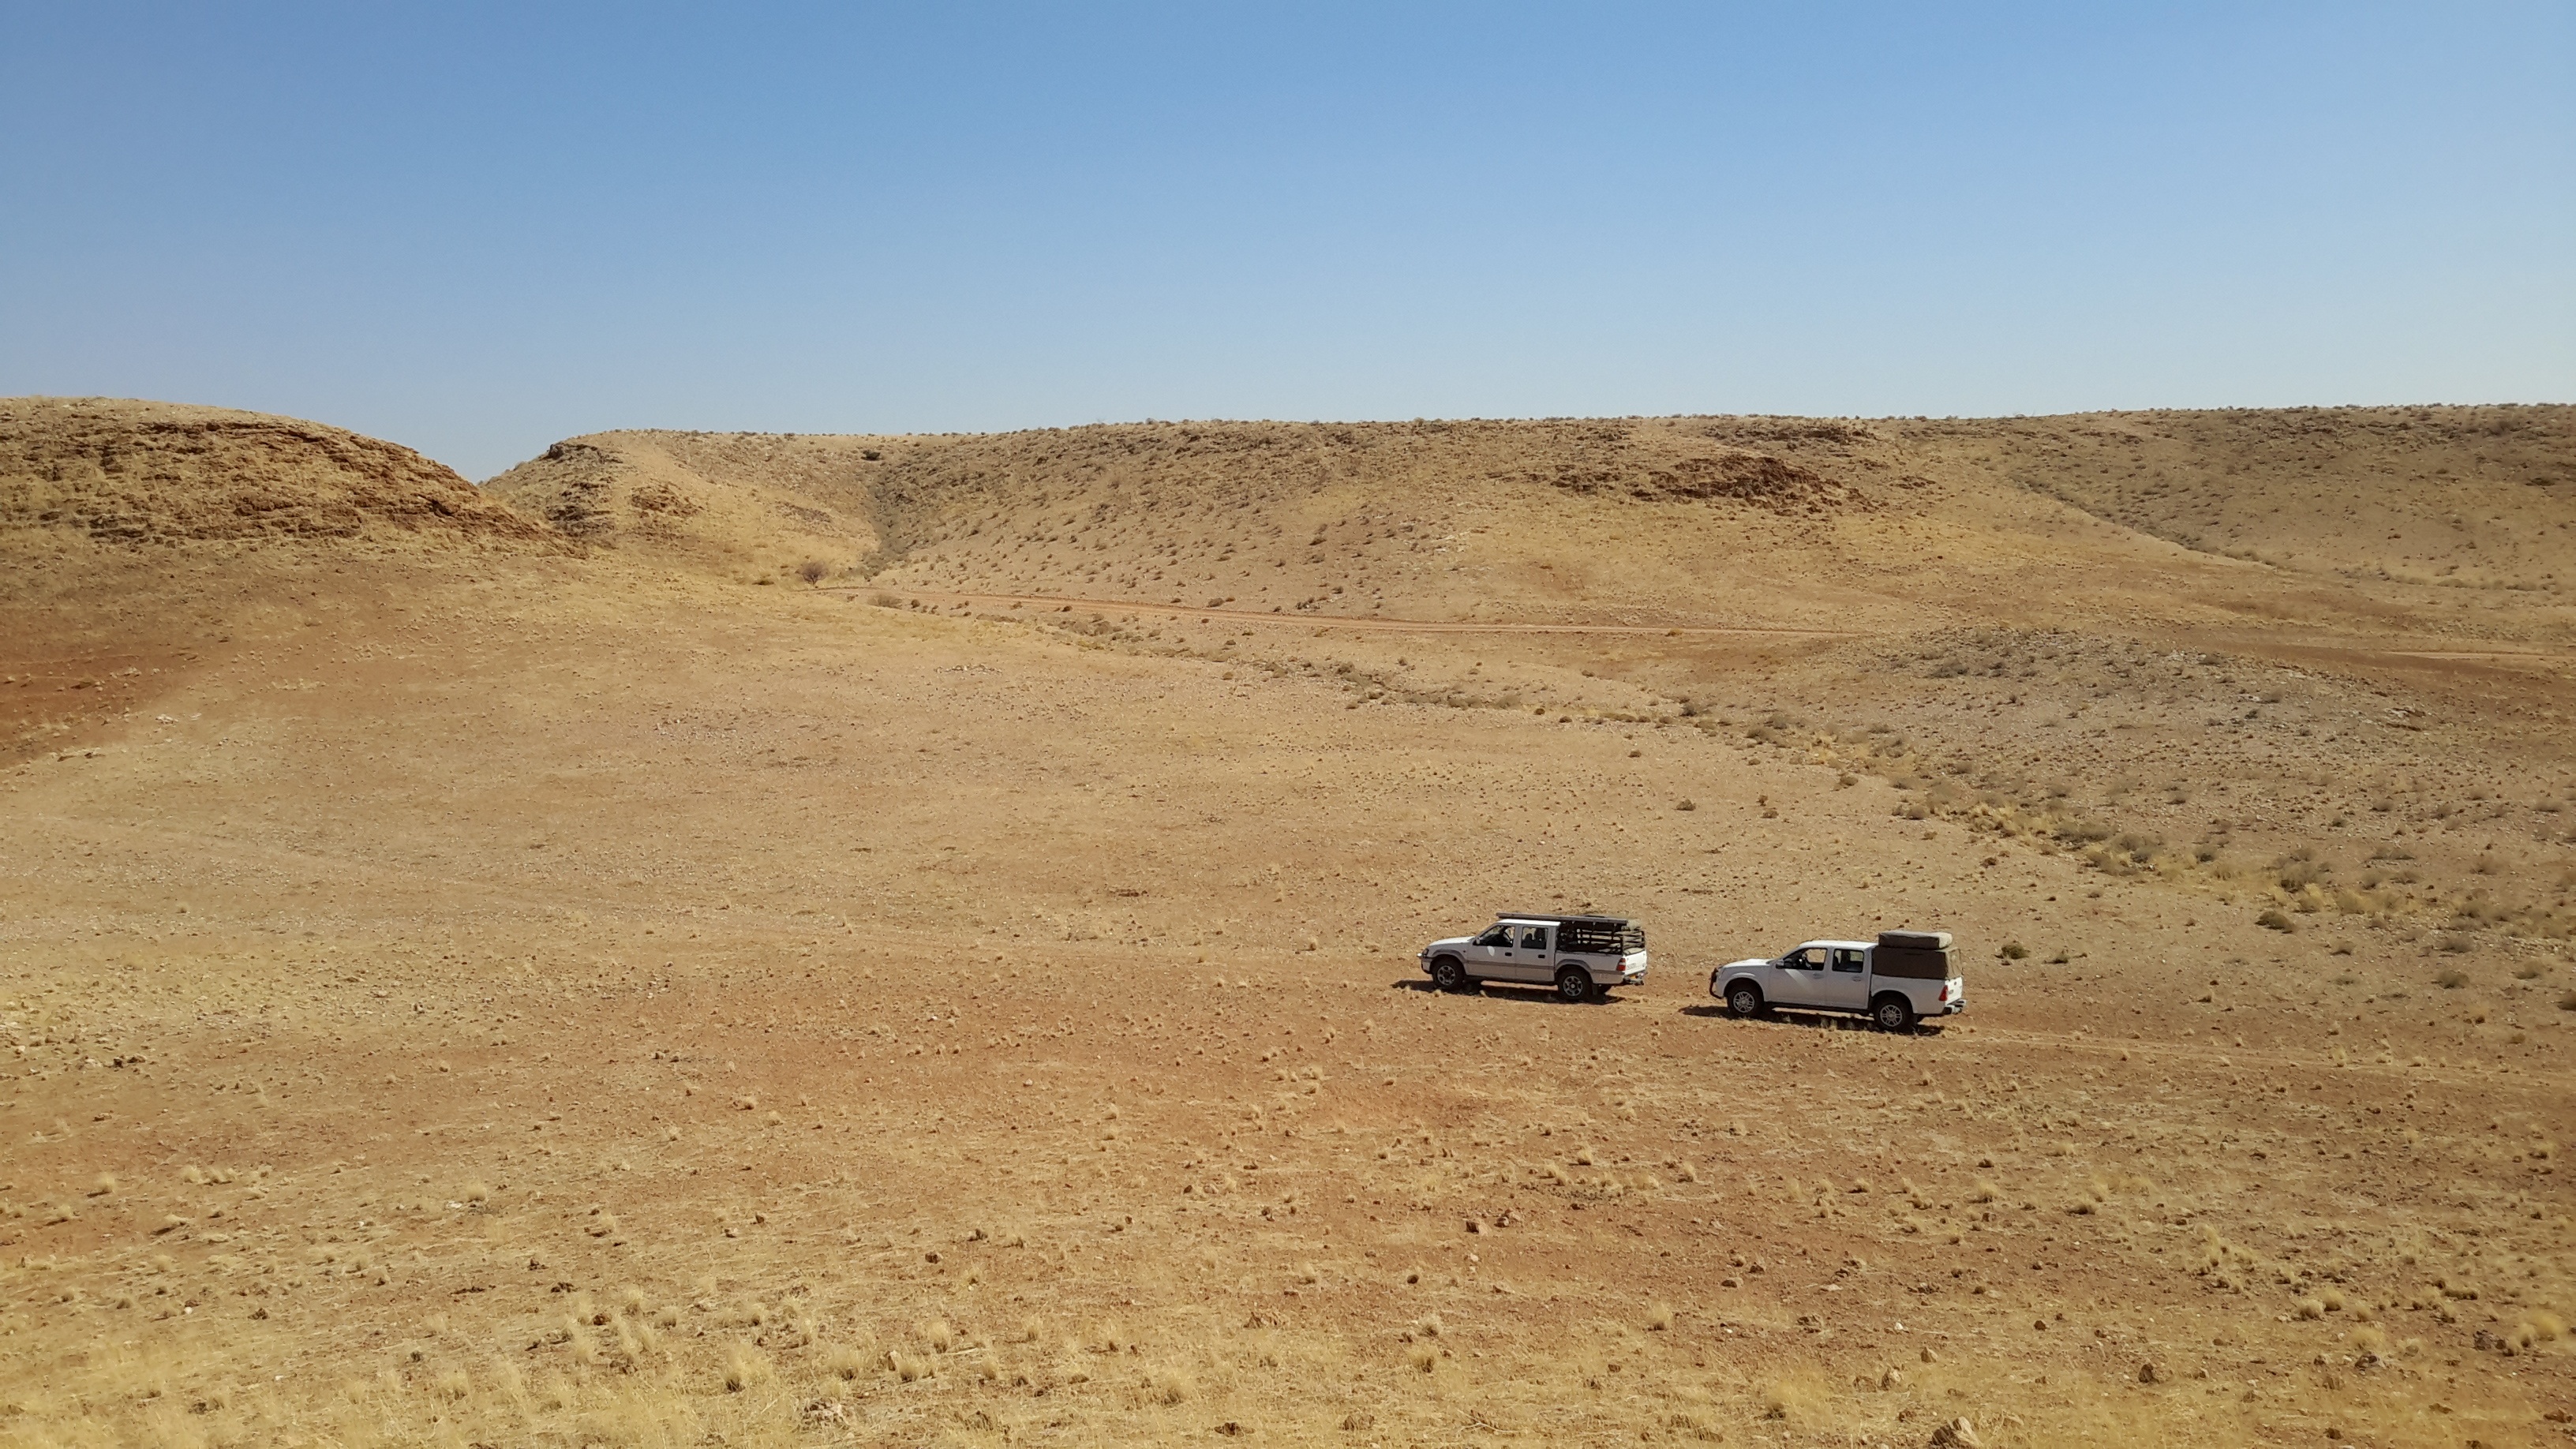
landscape, nature, outdoor, sand, wilderness, mountain, prairie, hill, desert, valley, travelling, travel, soil, camping, plain, geology, grassland, badlands, plateau, habitat, ecosystem, sahara, wadi, 4x4, steppe, landform, erg, namibia, natural environment, geographical feature, aeolian landform